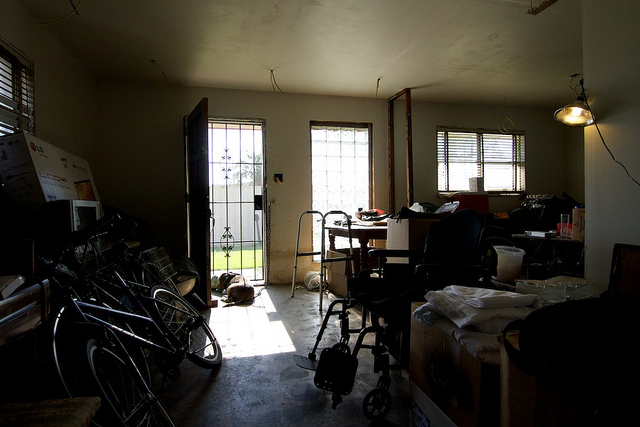
user: Given an image and a question. Answer the question in a short answer. Question: What type of lighting is noticeably absent from this room? Short Answer:
assistant: overhead